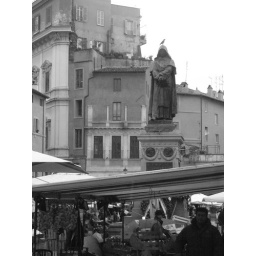
a innocent and the bird in flowers field